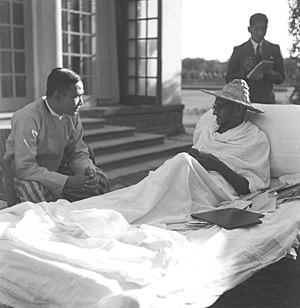
U Nu, aussi appelé Thakin Nu, né le 25 mai 1907 à Wakema et mort le 14 février 1995 à Rangoon, est un homme politique birman, membre de la Ligue anti-fasciste pour la liberté du peuple. Il est Premier ministre à trois reprises entre 1948 et 1962.